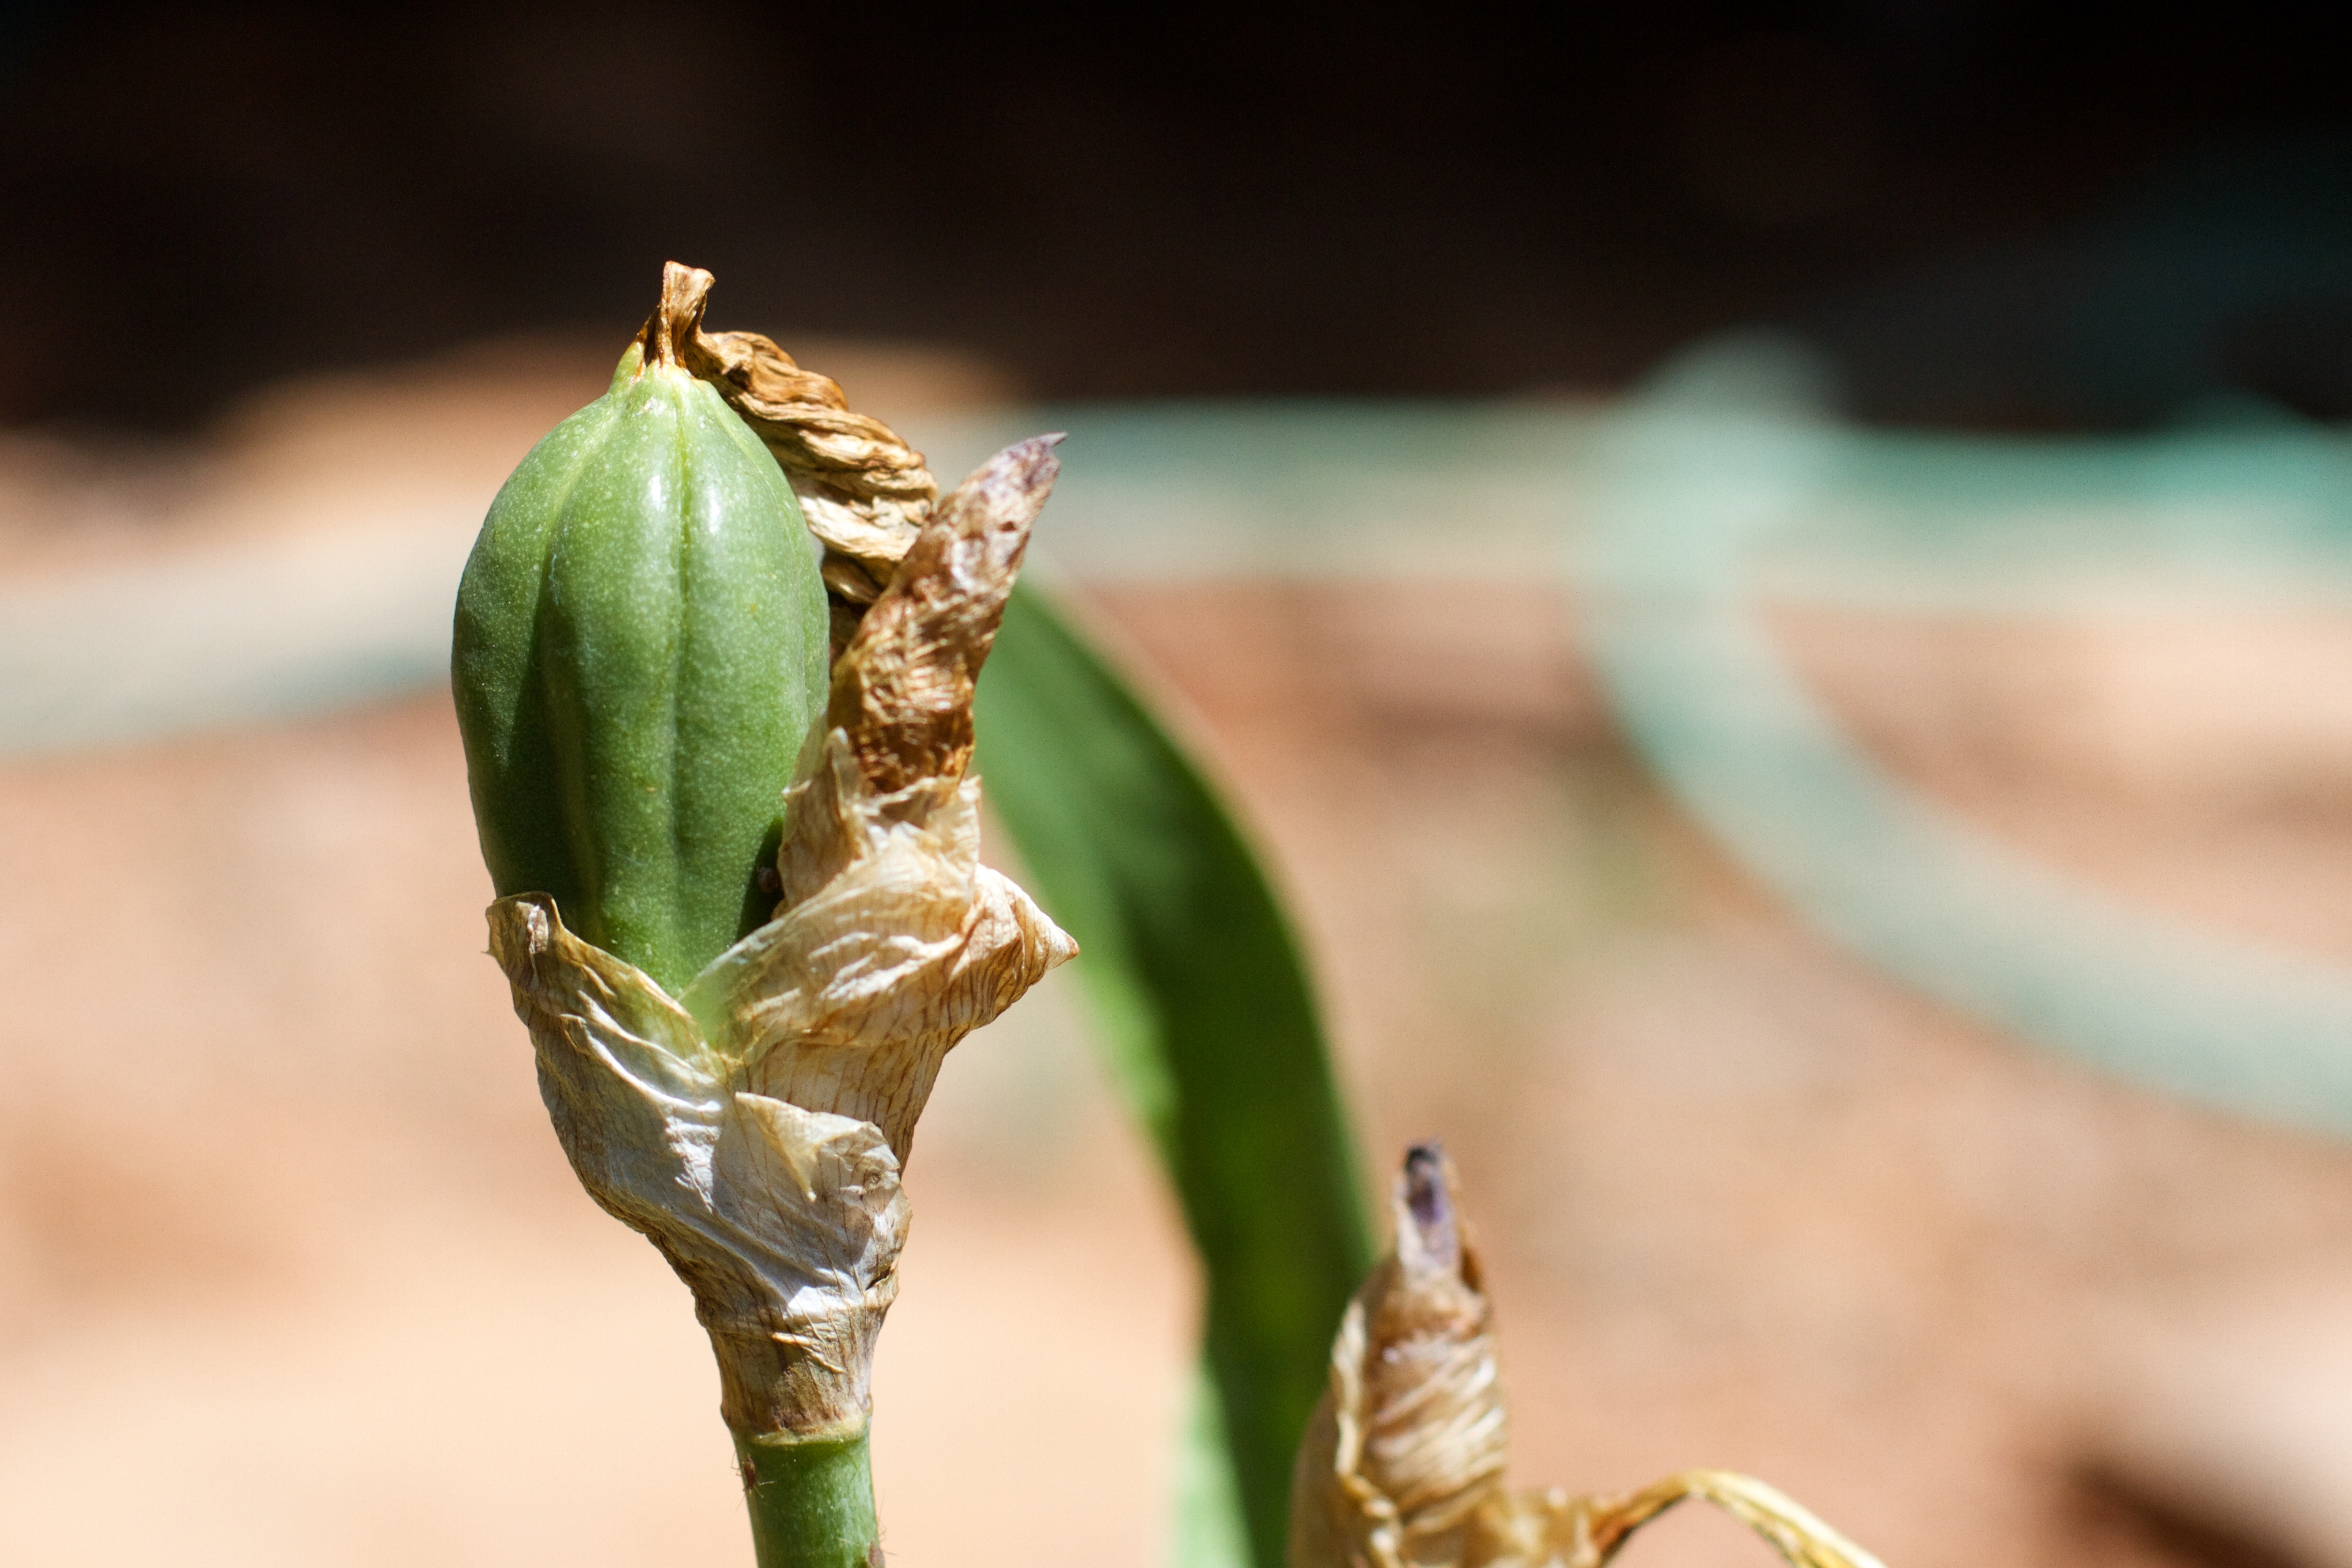
nature, photography, leaf, flower, green, insect, flora, fauna, invertebrate, close up, macro photography, plant stem